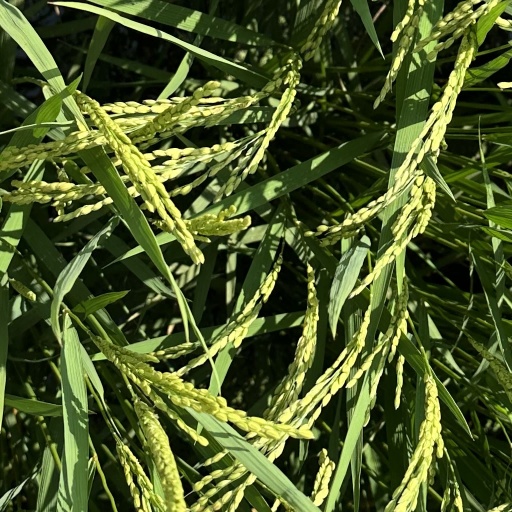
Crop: rice